The Empty Canvas

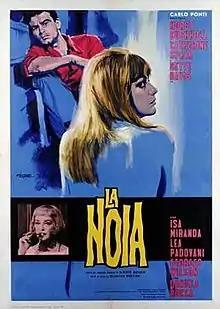
Italian film poster

The Empty Canvas is a 1963 Italian drama film directed by Damiano Damiani. The screenplay written by Damiani, Tonino Guerra and Ugo Liberatore is based on the eponymous best-selling novel by Alberto Moravia. The film stars Horst Buchholz, Catherine Spaak, Isa Miranda and Bette Davis.